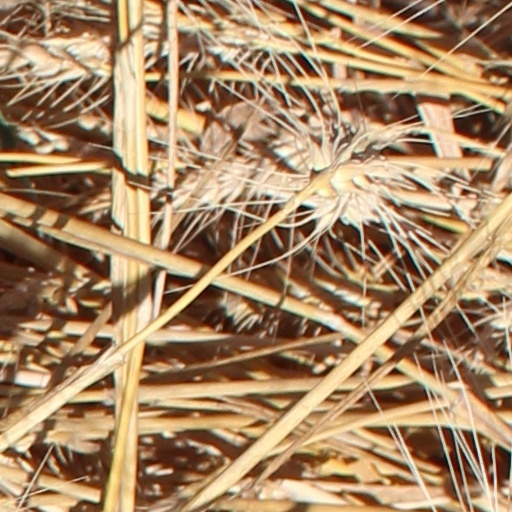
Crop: wheat